Izrael Kanal

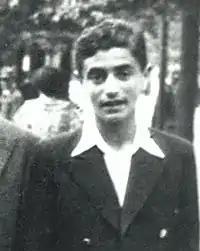
Izrael Kanał

Izrael Kanał, also known as Mietek and Jehuda, was a Jewish resistance soldier in the Warsaw Ghetto and a participant of the Warsaw Ghetto Uprising in 1943.